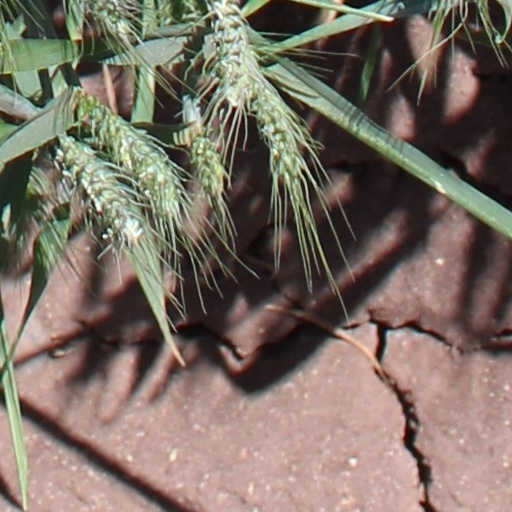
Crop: wheat